Jean de Lattre de Tassigny

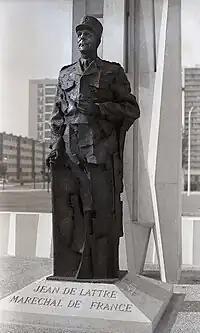
Statue of Marshal de Lattre de Tassigny in Mantes-la-Jolie

De Lattre was assigned to the , which was stationed at Toul and Pont-à-Mousson near the frontier with Germany and still wore red riding breeches and a helmet with a plume. He was promoted to lieutenant on 1 October 1912. He was still serving there when the First World War broke out in August 1914. On 11 August 1914, he was wounded for the first time when he was hit in the knee by a shell fragment during a reconnaissance mission. On 14 September, he was wounded a second time, in an engagement with four Bavarian Uhlans during which he killed two with his sword, but a third struck him in the chest with a lance, perforating his lung. His troop sergeant took him to a cellar in Pont-à-Mousson, where they hid from German patrols until one from the 5th Hussar Regiment reached them. He received the Legion of Honour on 20 December 1914.